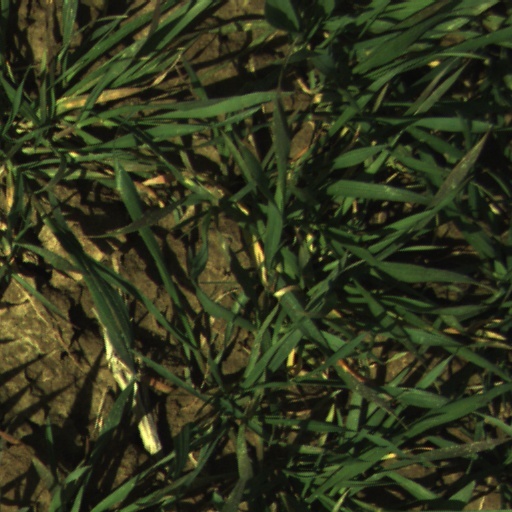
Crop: wheat